Bien de Interés Cultural

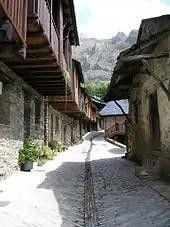
This village is recognised as a "Conjunto Etnológico".

The movable heritage designated as "Bienes de Interés Cultural" ("Cultural Interest Assets") includes archeological artfacts, archives and large works of art. Such protected objects may well be kept in a building which is itself a BIC.